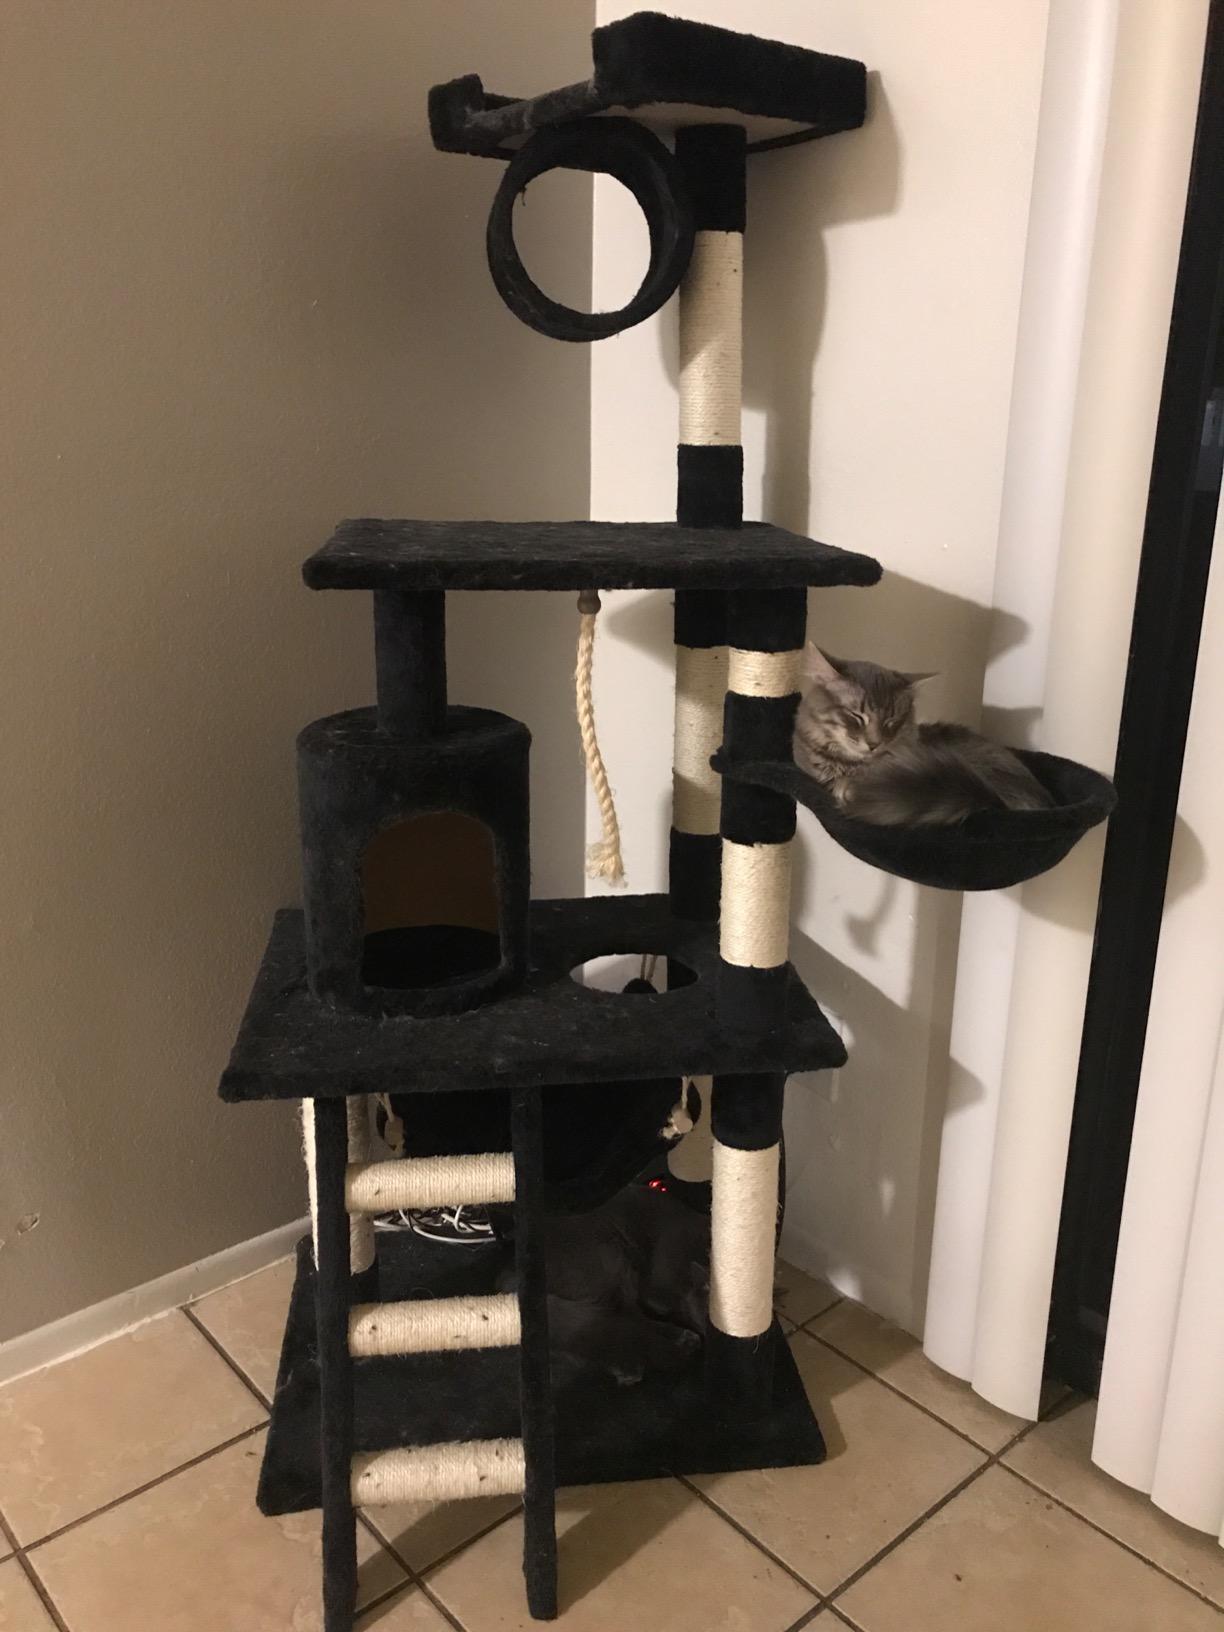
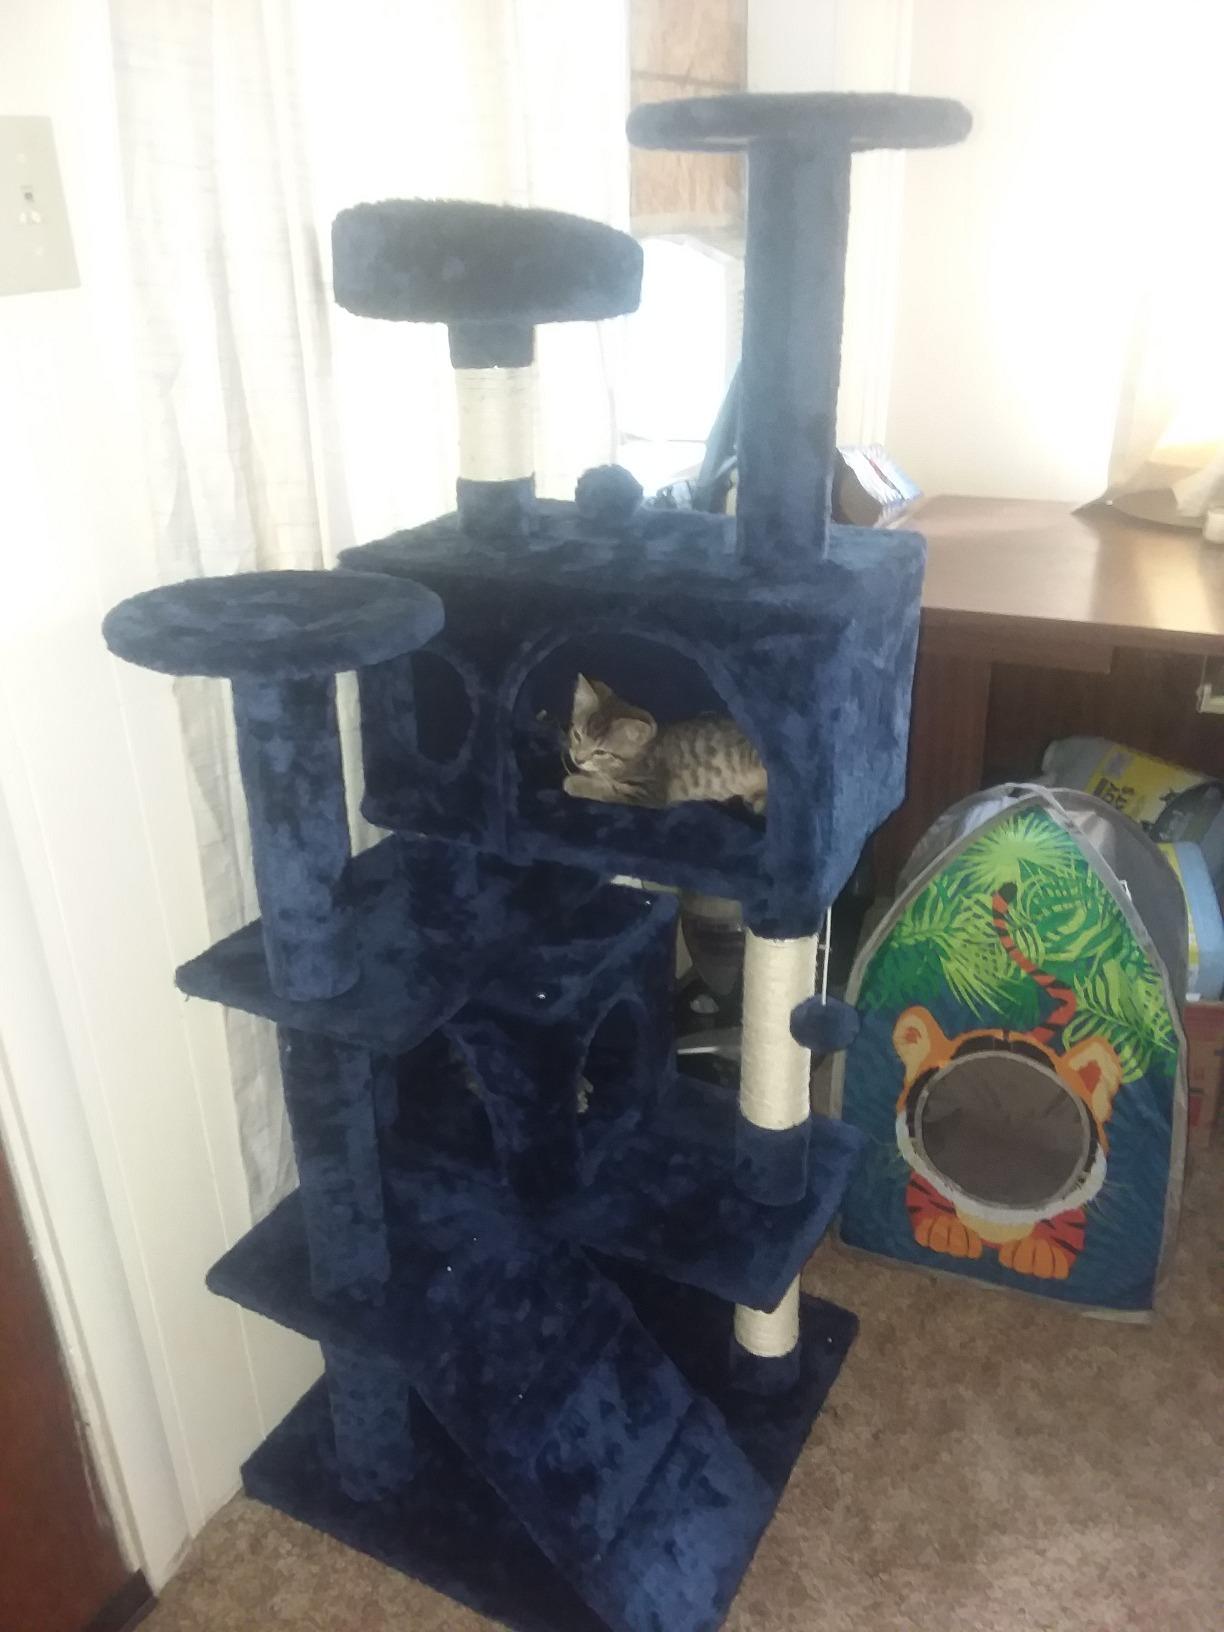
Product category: items_cat tree
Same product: no